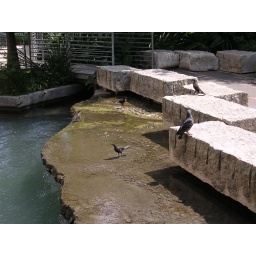
Though the pigeons were up on the dry rocks, some smaller birds were playing in the shallow water below.